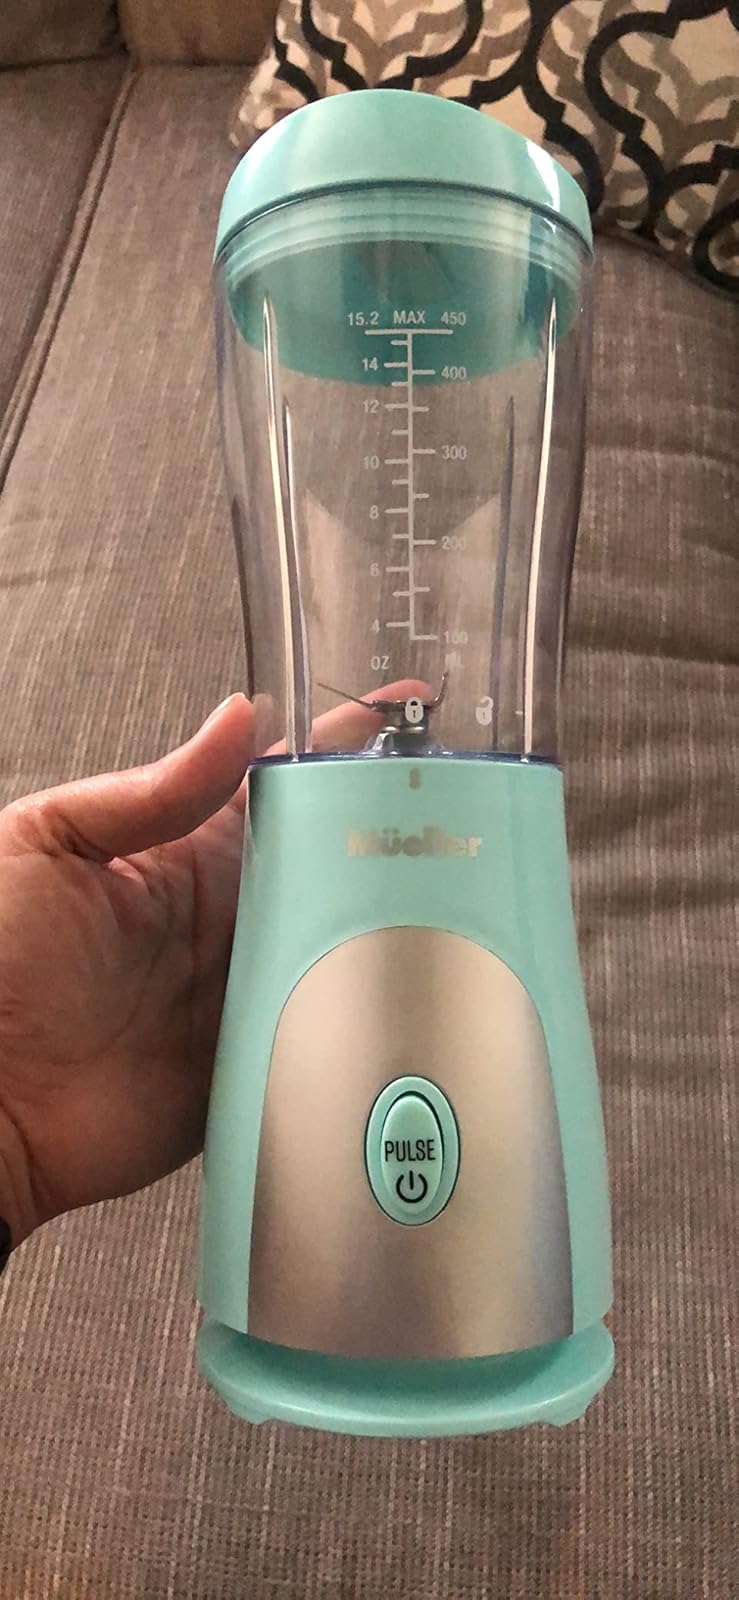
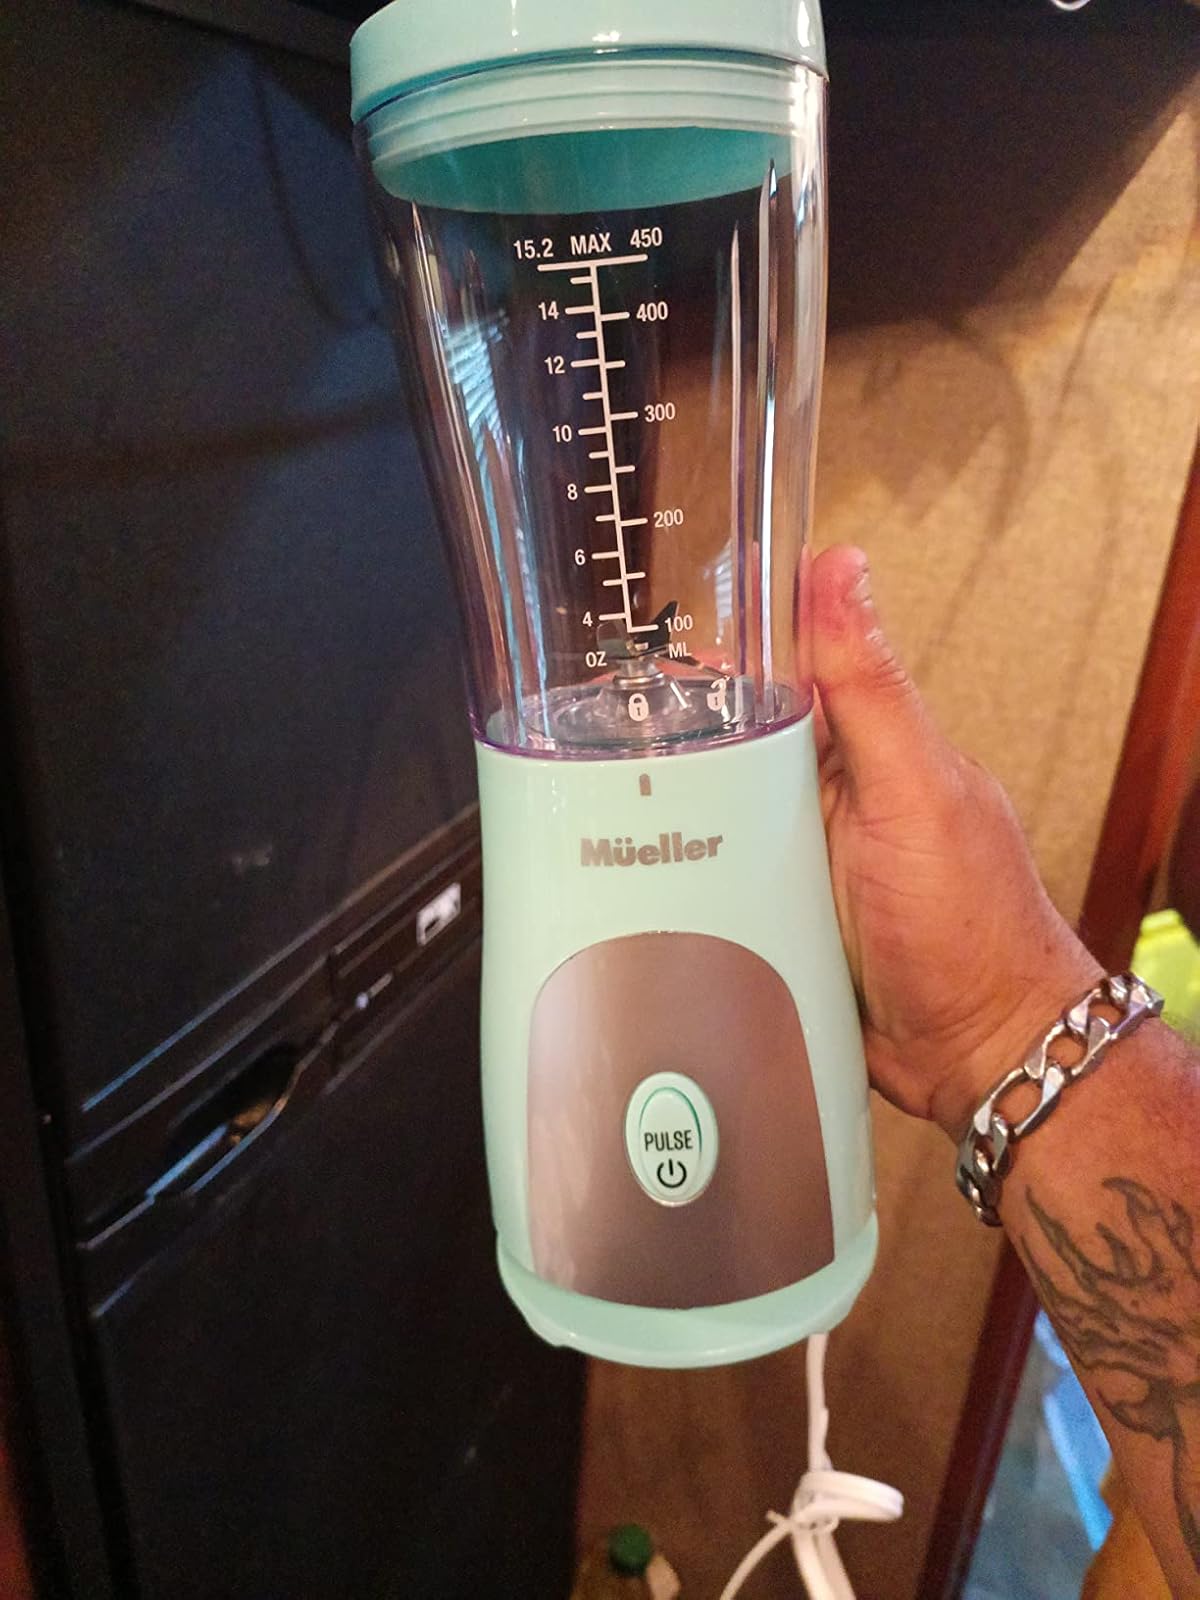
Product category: items_blender
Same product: yes